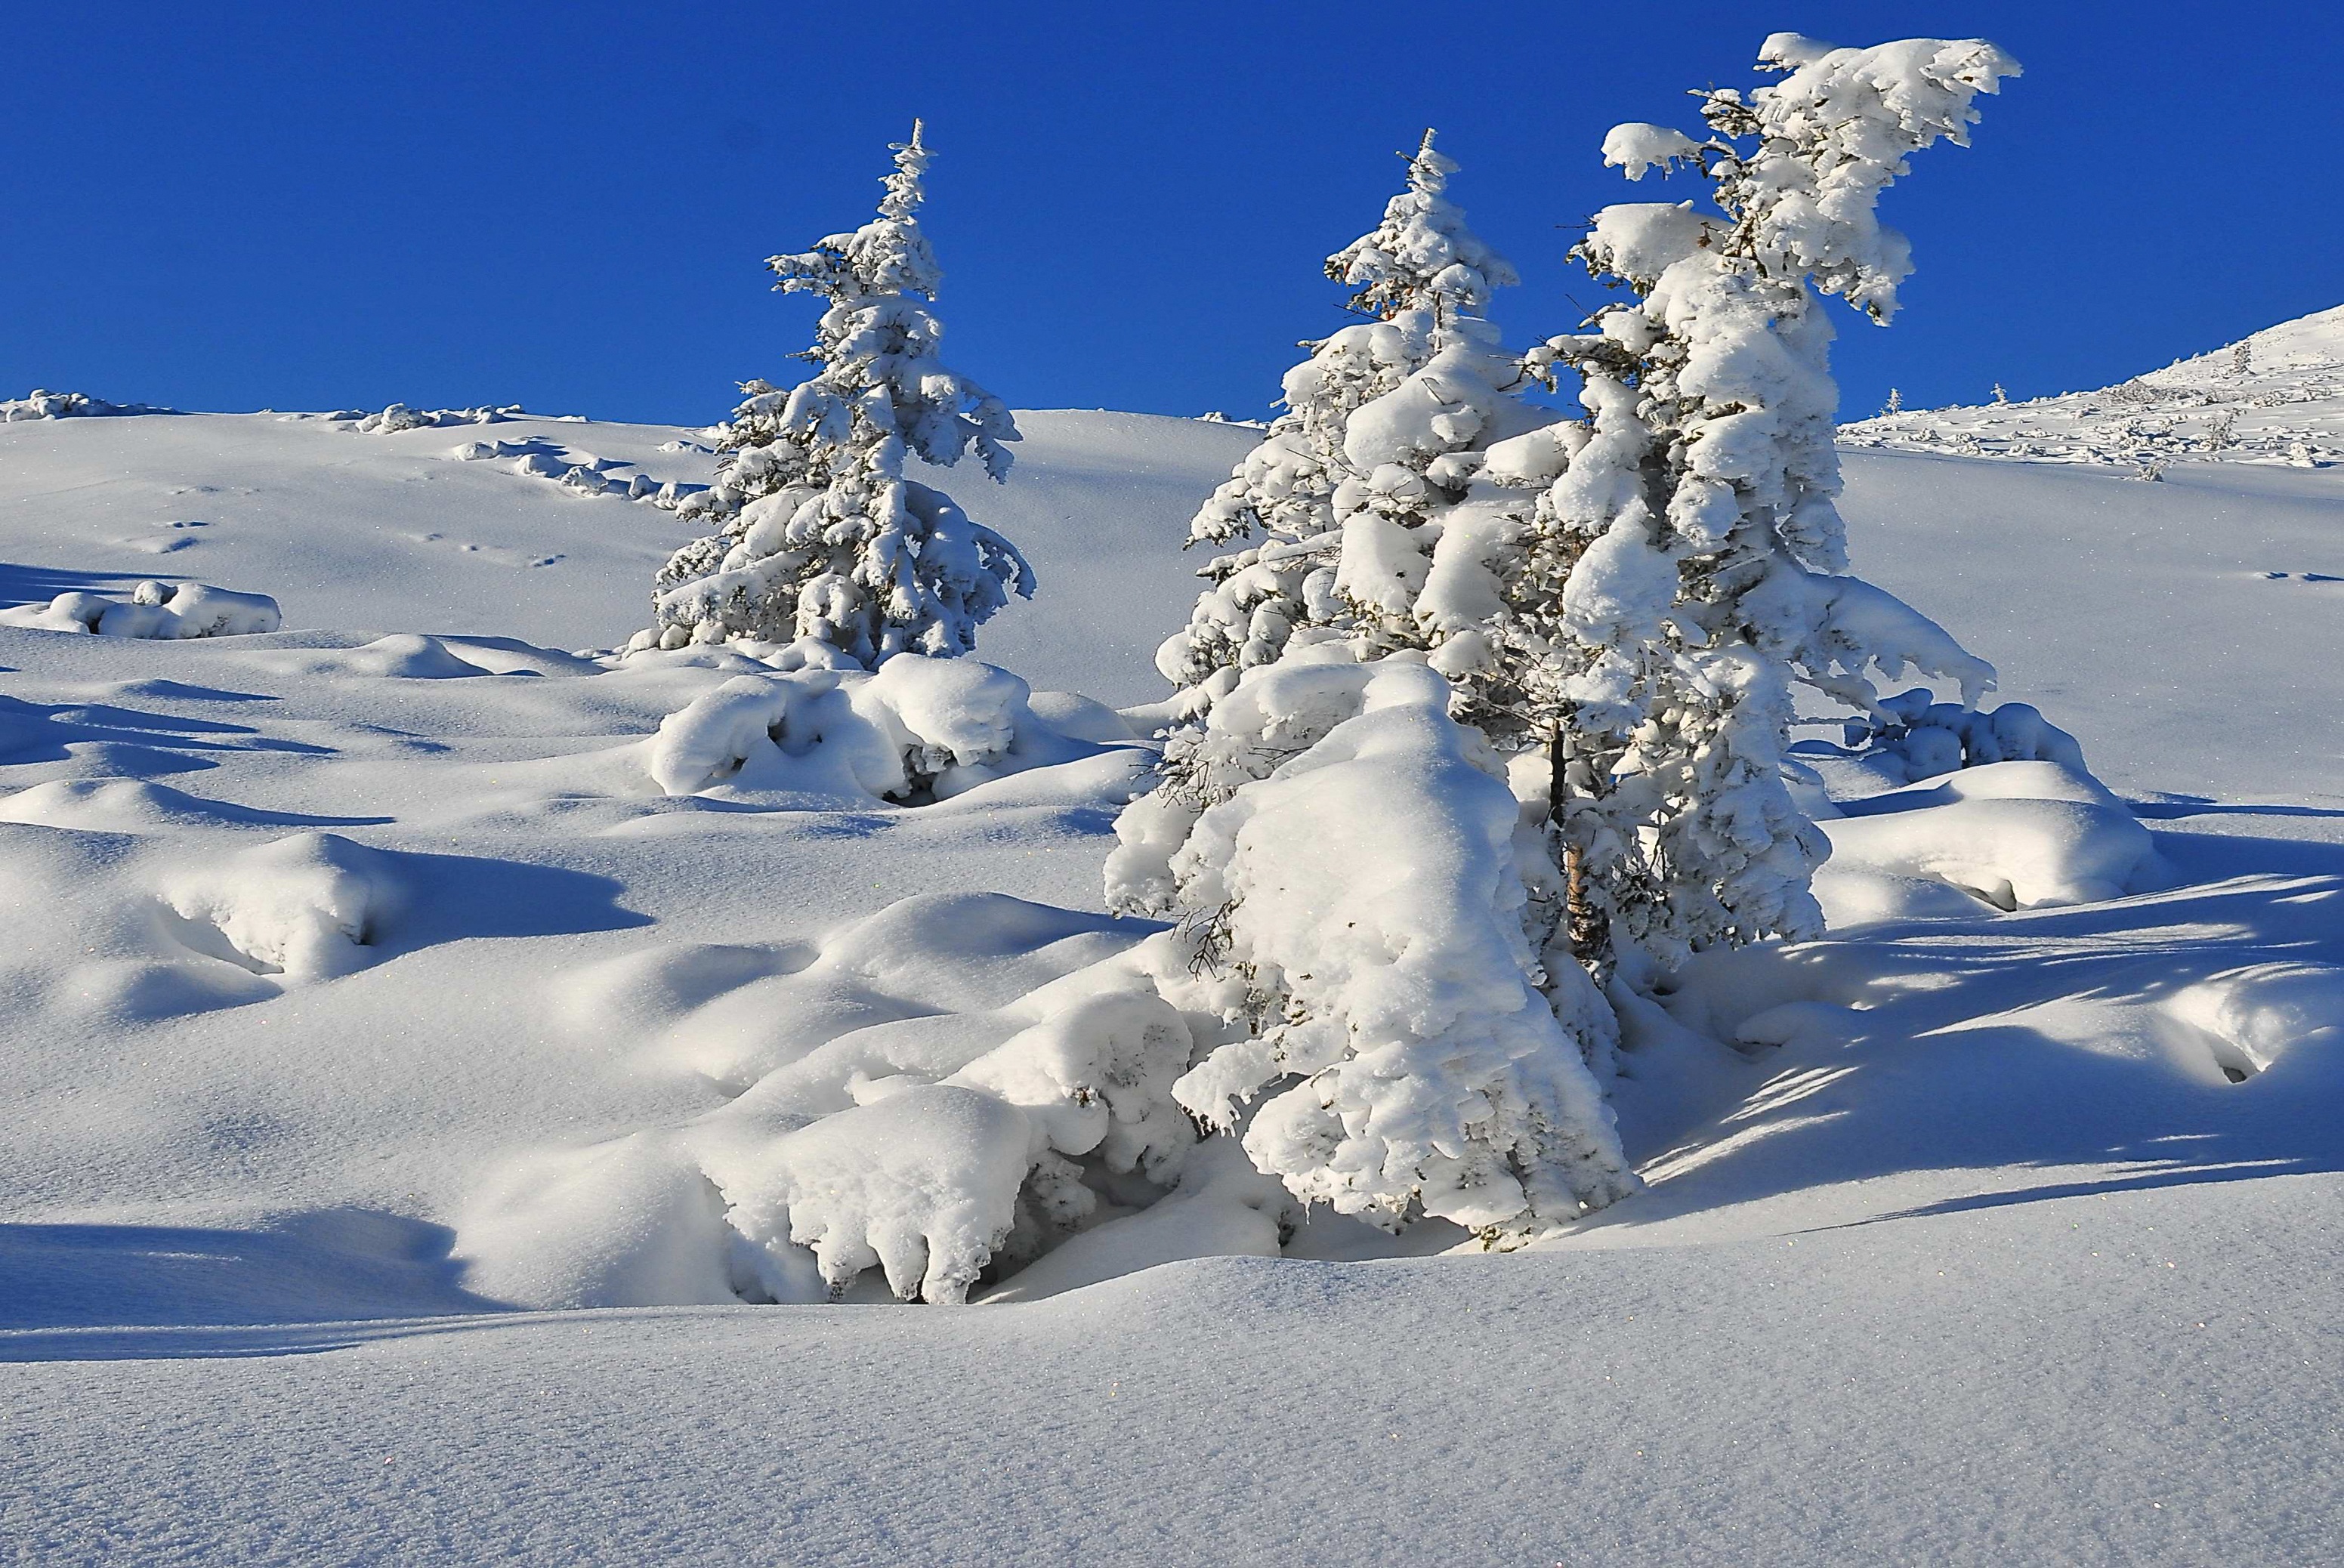
landscape, tree, mountain, snow, winter, frost, mountain range, ice, weather, arctic, lighting, season, shadows, spruce, mountains, side, piste, freezing, biel, invoice, ski touring, snow capped mountains, arctic ocean, plasticity, snow covered trees, fresh snow, shadows on the snow, fresh fallout, side lighting, snow covered spruce trees, geological phenomenon, ice cap